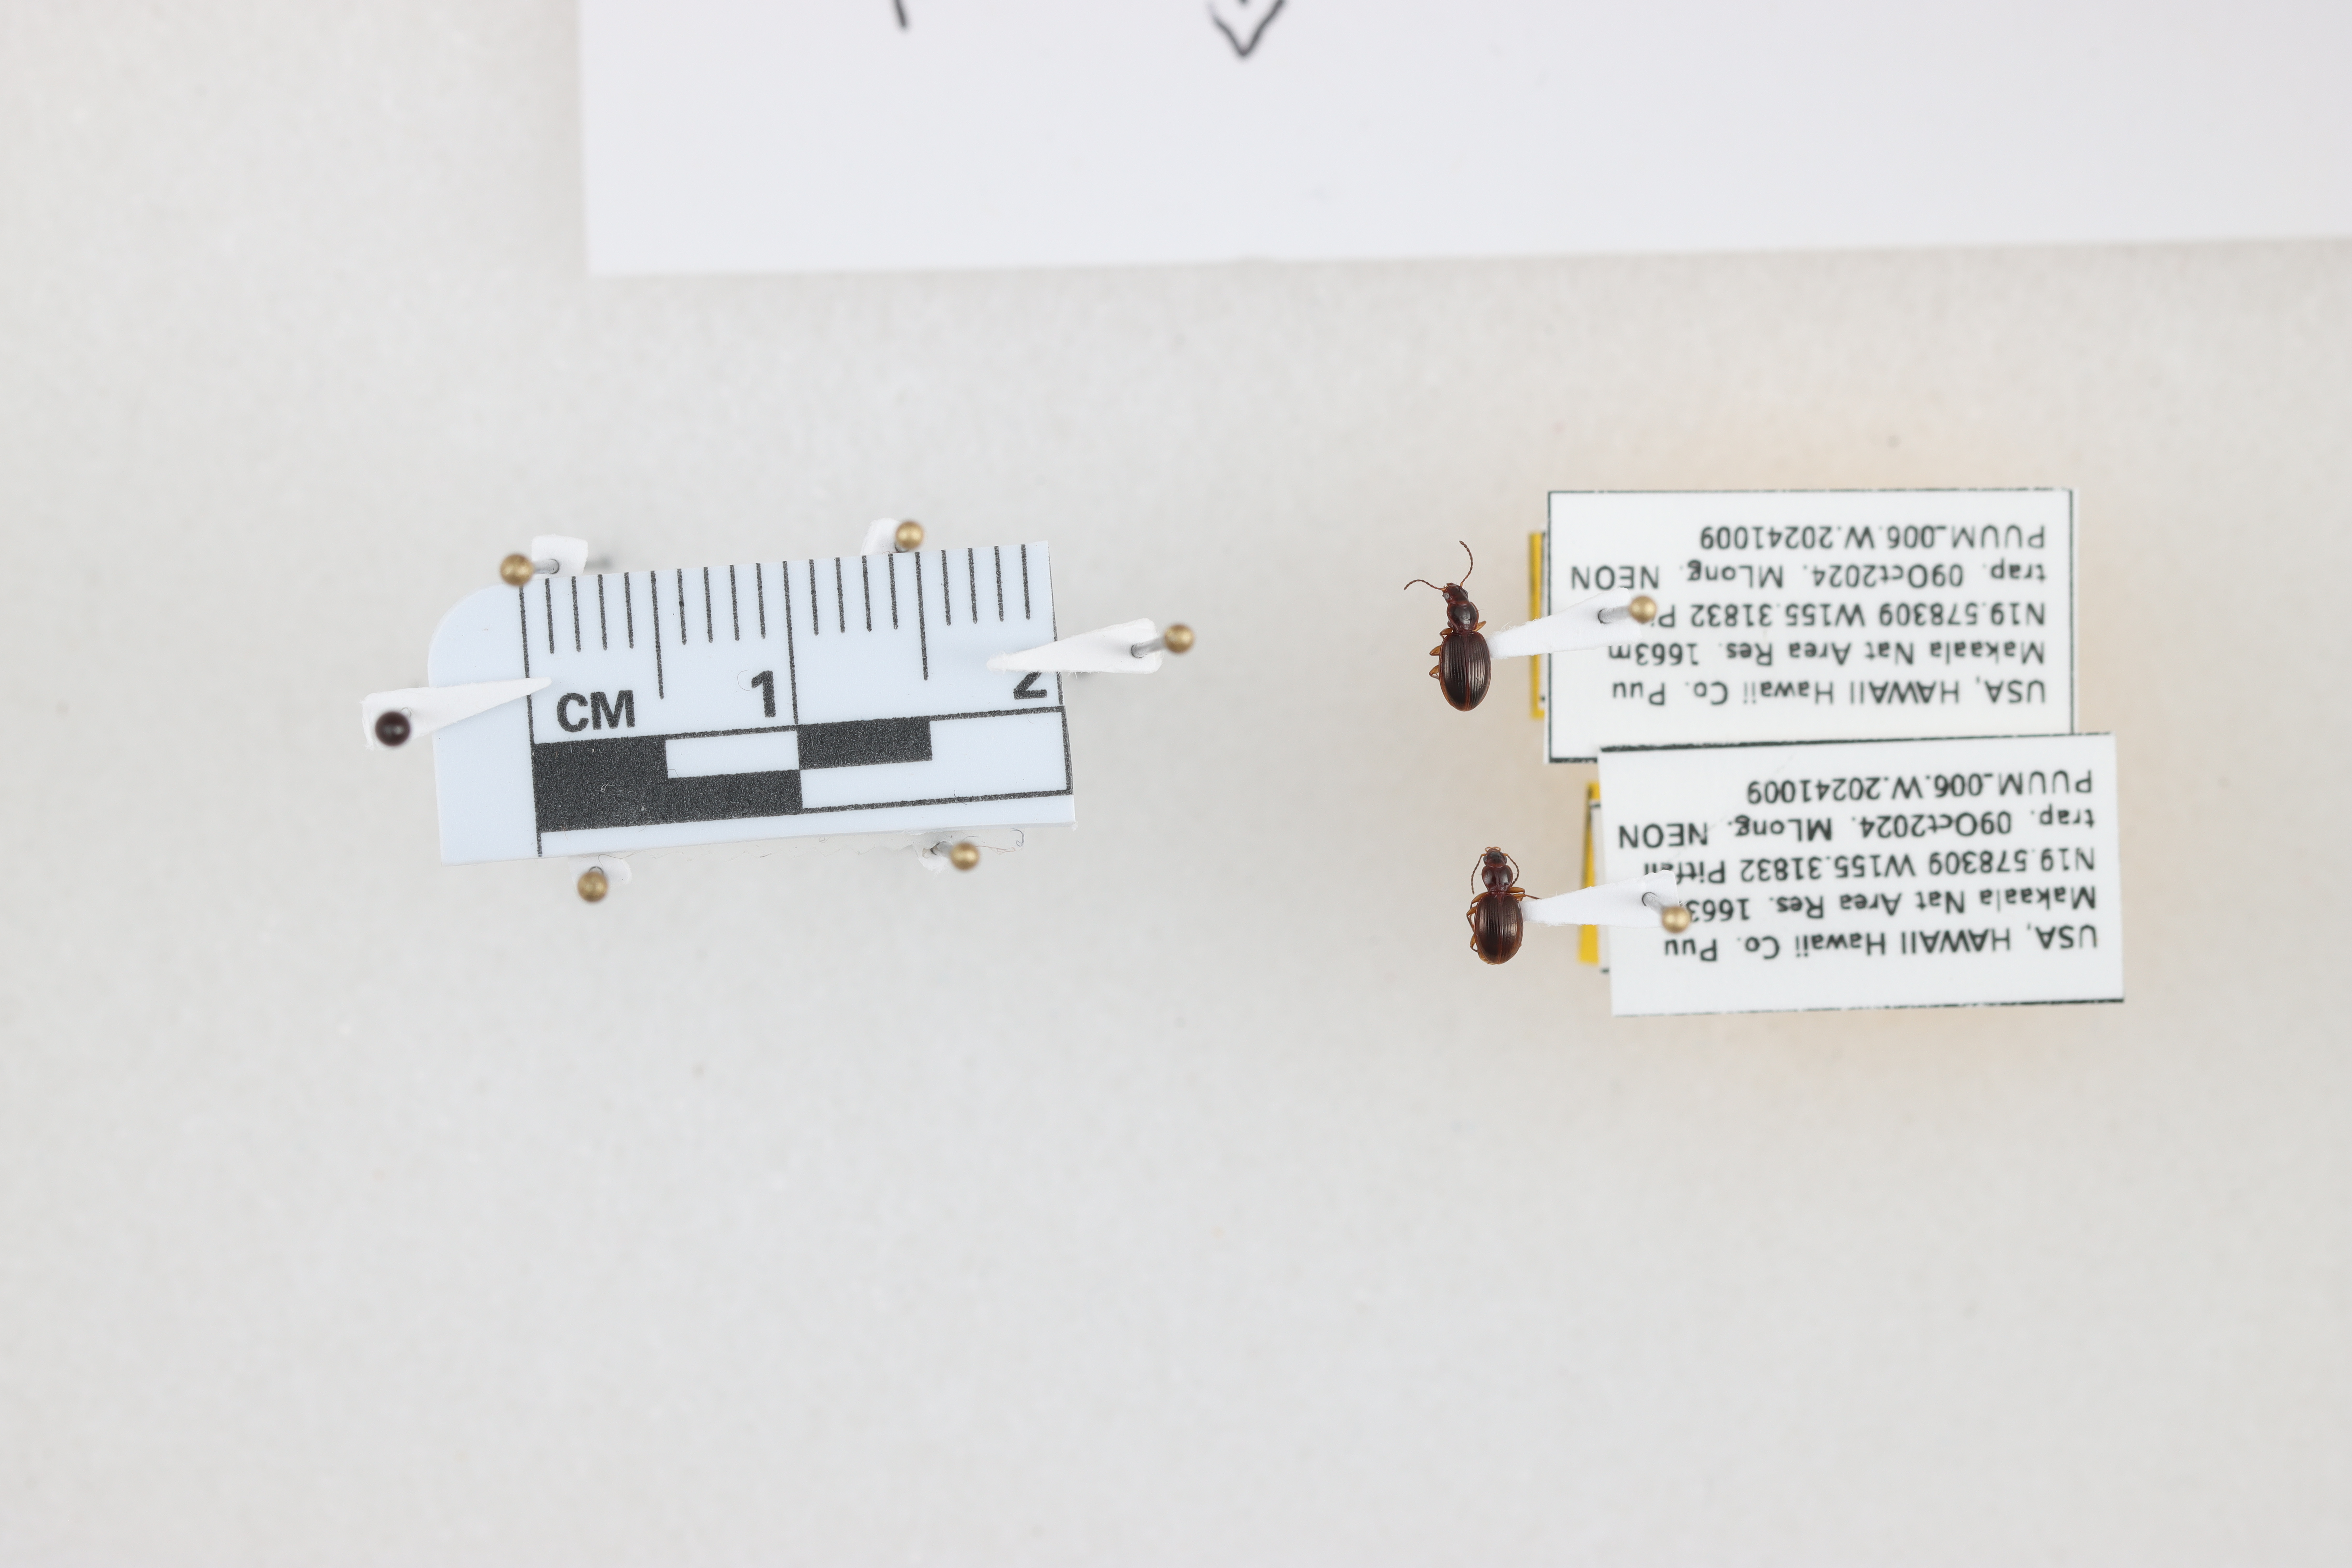
Beetle 1 — elytra length: 0.295 cm, elytra max width: 0.196 cm, basal pronotum width: 0.075 cm

Beetle 2 — elytra length: 0.264 cm, elytra max width: 0.183 cm, basal pronotum width: 0.078 cm